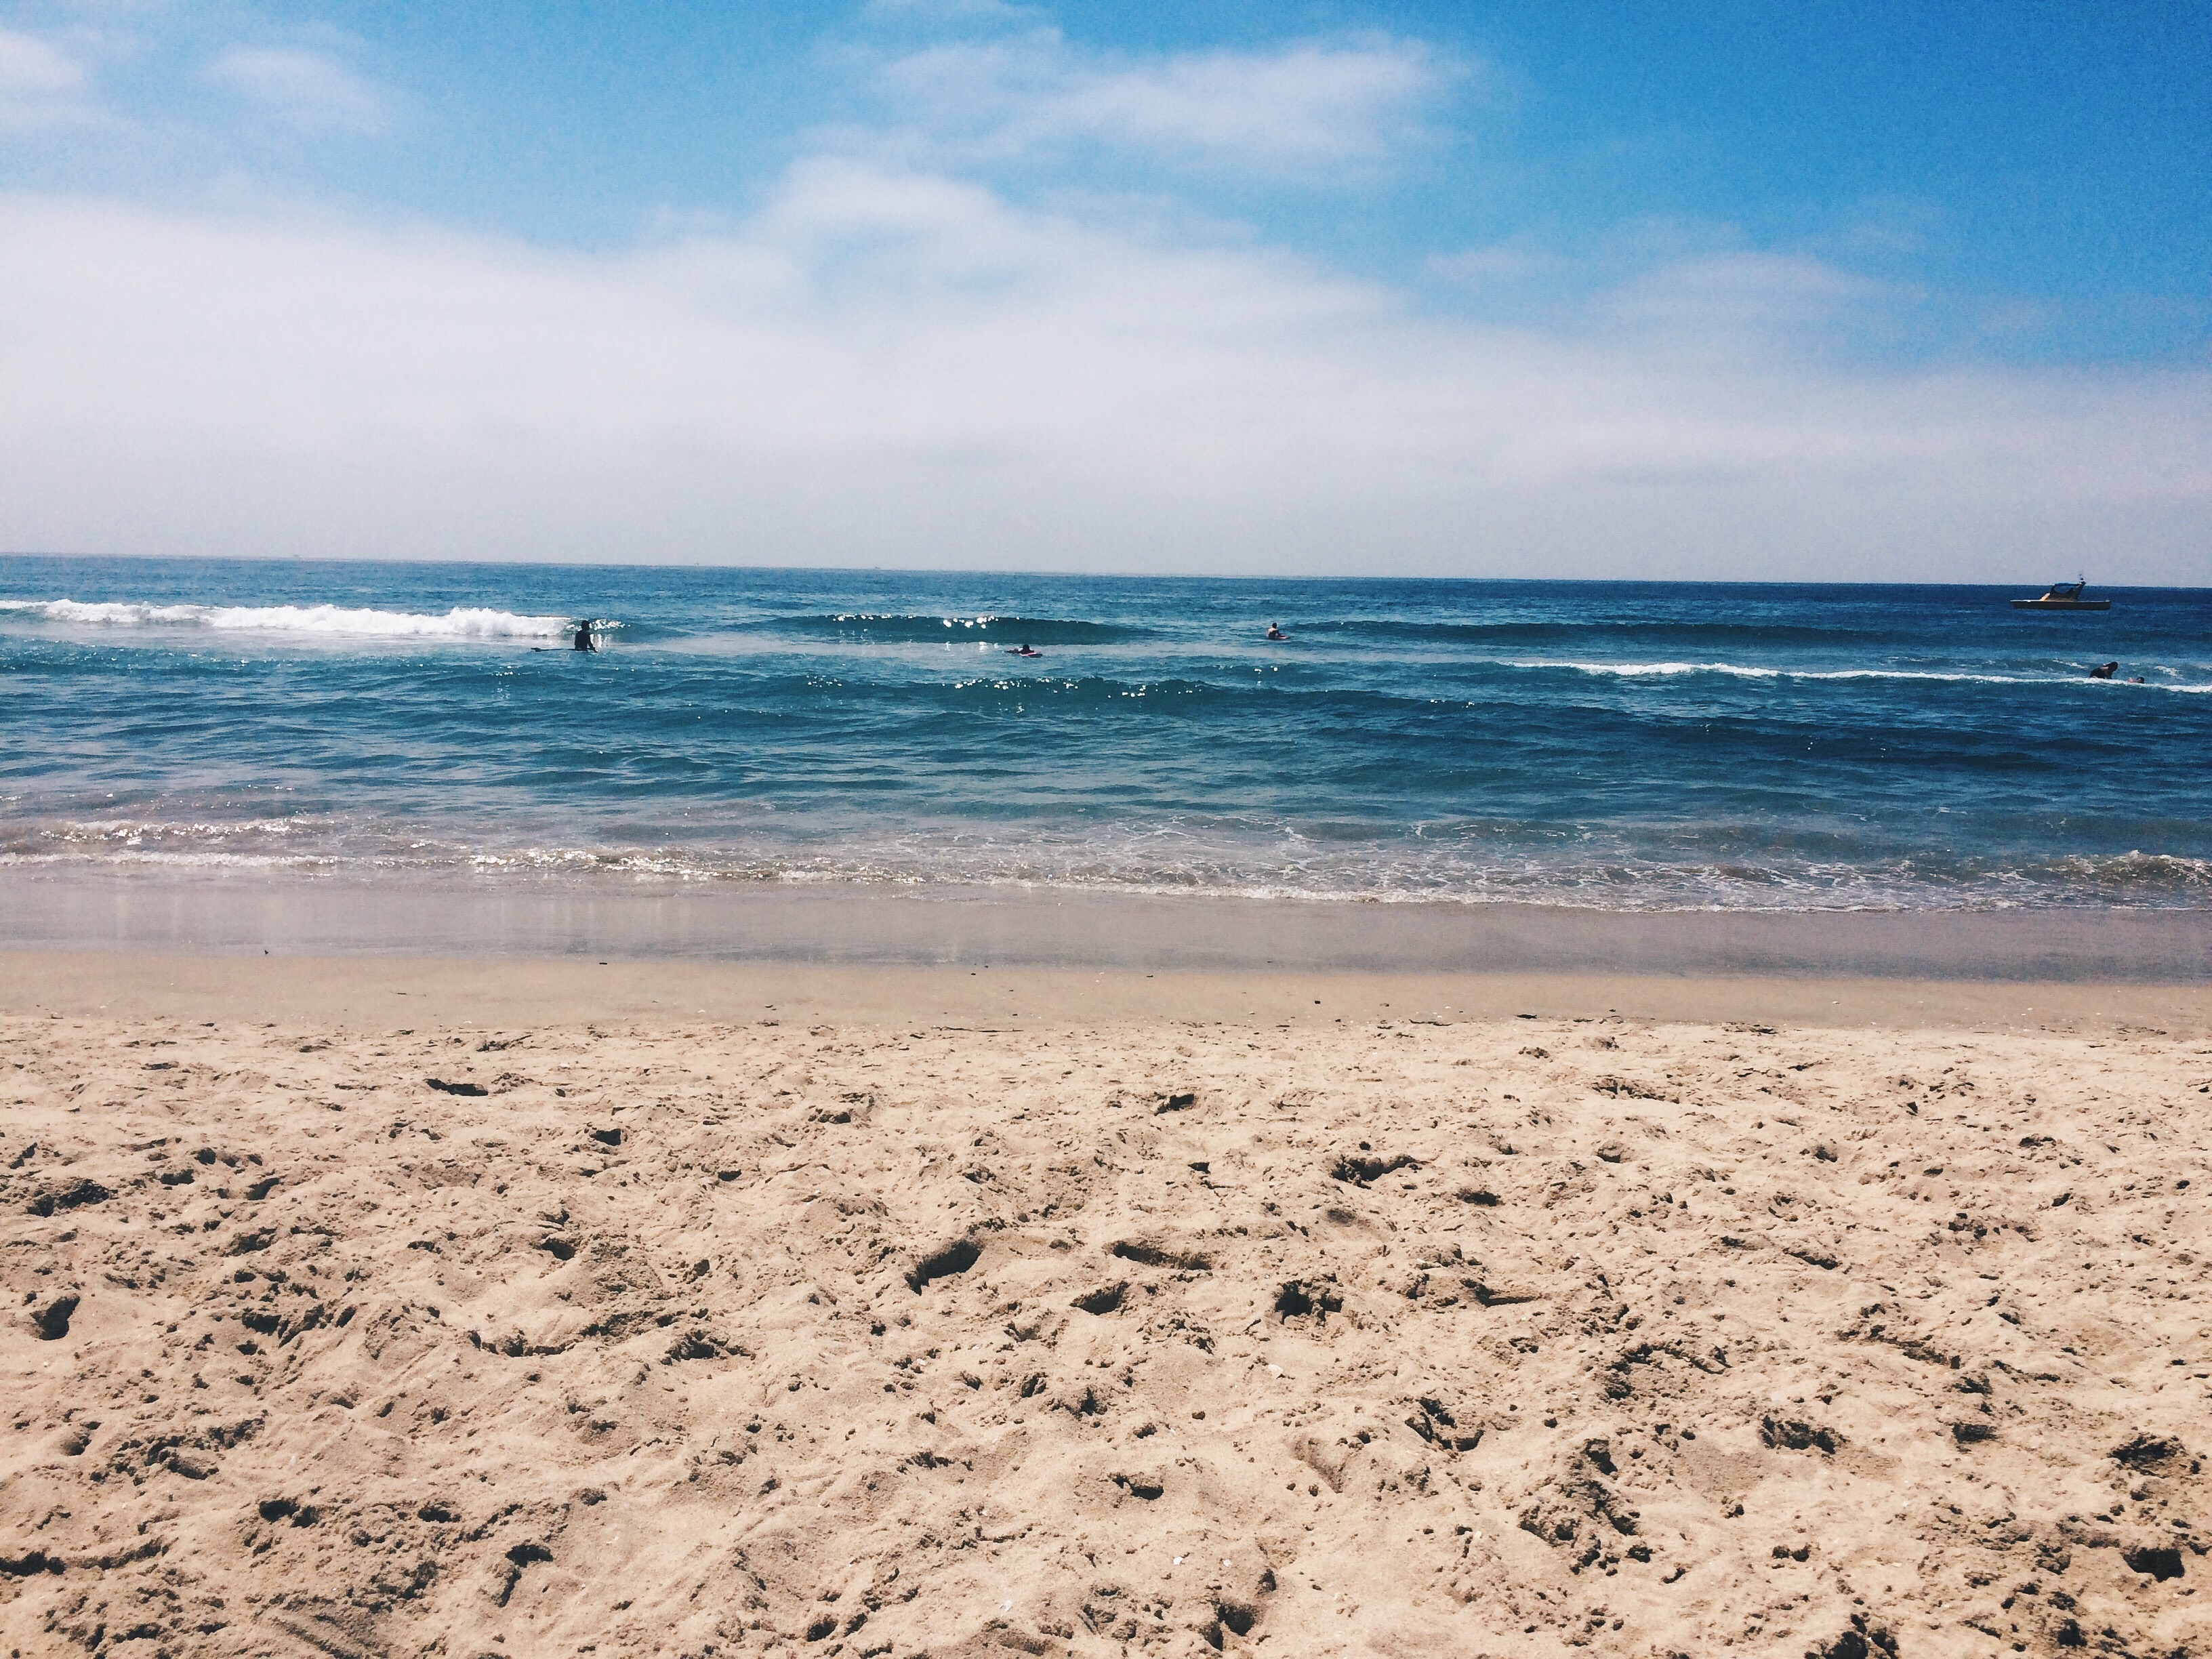
beach, sea, coast, sand, ocean, horizon, sky, shore, wave, material, body of water, wind wave